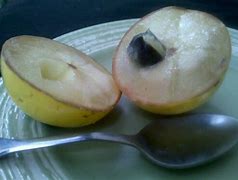
Label: others